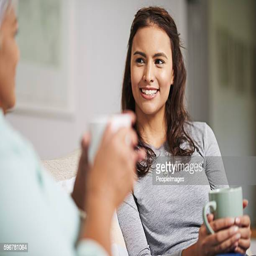
catching up over a cup of coffee